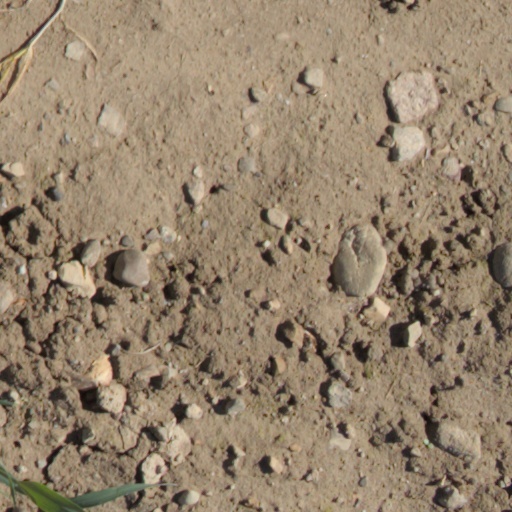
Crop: wheat